Eivind Astrup

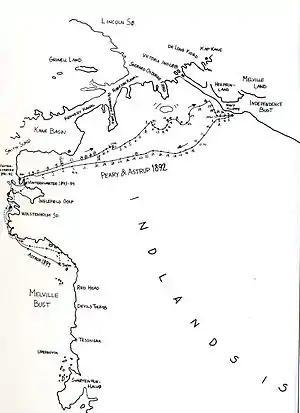
Astrup's map of his travels across Northwest Greenland with Robert Peary in 1892 and with Kolotengva to Melville Bay in April 1894

Eivind Astrup was the son of merchant Harald Astrup (1831–1914) and Emilie Johanne Smith (1836–1915), and brother of architect Henning Astrup (1864–1896), architect Thorvald Astrup (1876–1940), and wholesaler and politician, Sigurd Astrup (1873–1949).